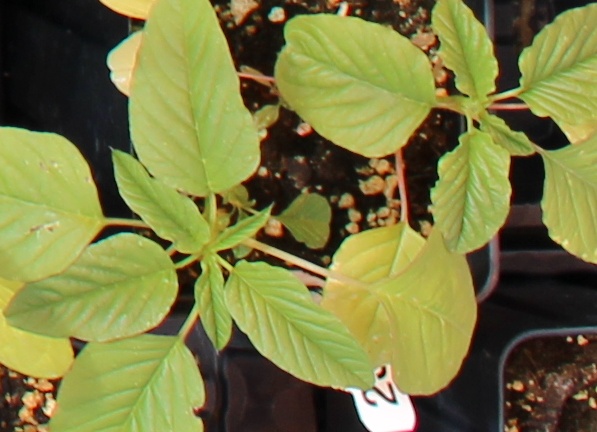
Label: Palmer Amaranth